Mother!

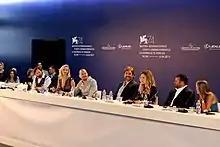
The cast and director Darren Aronofsky at a press conference during the 2017 Venice Film Festival

The film was originally scheduled to be released on October 13, 2017, but was moved up to September 15. It had its world premiere at the 74th Venice International Film Festival, where it was selected to compete for the Golden Lion; premiered in London on September 6, 2017; and was screened at the 2017 Toronto International Film Festival.